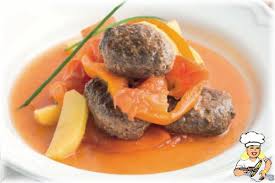
Yemek: izmir_kofte